Alfred Shout

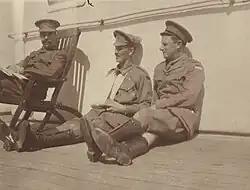
Shout (centre) with two other officers aboard the hospital ship "Gascon" in May 1915. Shout was recovering from a gunshot wound to his arm.

On 6 August 1915, the 1st Australian Brigade launched an assault on the impregnable Ottoman position at Lone Pine. Led by the 2nd, 3rd and 4th Battalions (with the 1st Battalion held in reserve), the attack was orchestrated to divert Turkish attention and reinforcements away from the primary operation to the north of the line as the British sought to capture the Sari Bair ridge. The Australian assault at Lone Pine commenced in the late afternoon just before sunset. An artillery barrage had preceded the attack, though according to historian Robin Prior the results had been "feeble" and the advance was hard-fought. Nonetheless, within half an hour the Australians had breached the Turkish trenches and seized their objectives. Despite the initial success, Australian casualties had been heavy and the 1st Battalion was ordered forward in preparation for the expected Turkish counter-attack. The battle descended into fierce fighting over the next three days, often in the form of what Bryan Perrett has described as "deadly bombing duels".